Dudley College

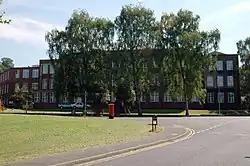
Main campus

Dudley College of Technology is a further and higher education college based in Dudley, England. The college's history dates to 1862, when the Dudley Public Hall and Mechanics Institute was first built. Since that date the college has continued to provide technical and vocational education. In November 2023 Ofsted rated the college as a good provider. In total the college received a 'good' grade in all of the eight key areas reviewed.